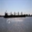
Label: ship